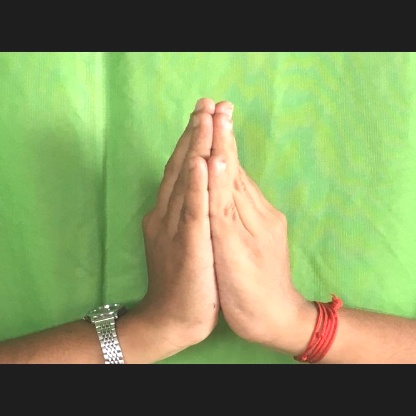
Mudra: Anjali